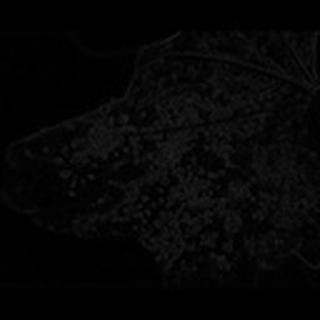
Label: cotton_aphids